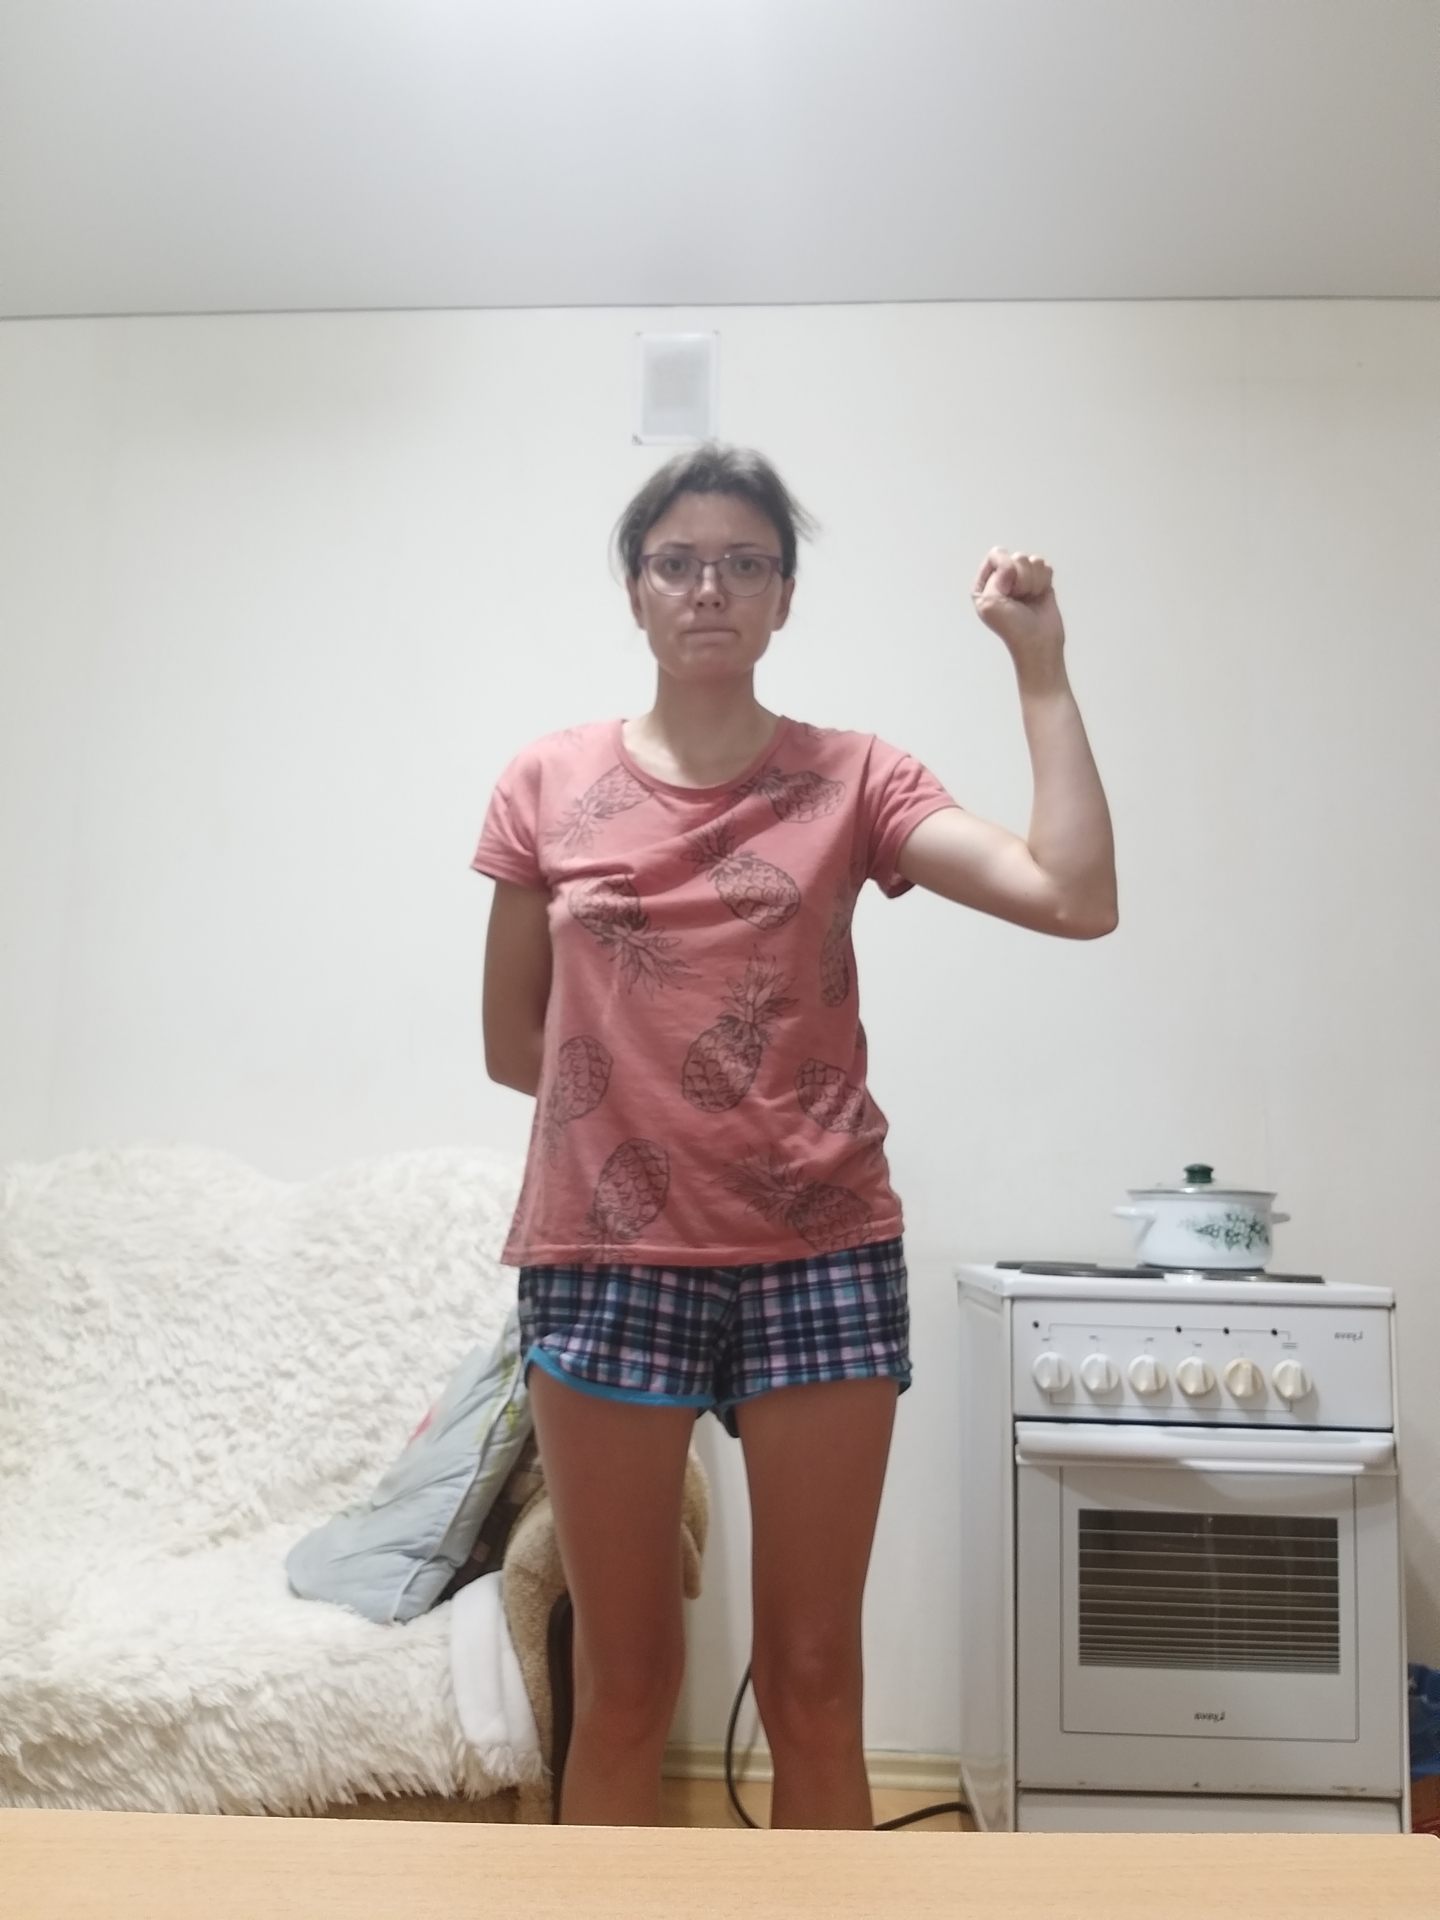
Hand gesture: fist